Margaret of Valois

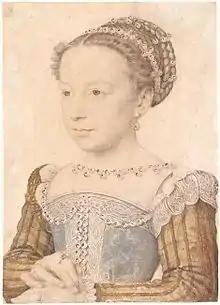
Princess Margaret of Valois. Portrait by François Clouet, 16th century. Margaret was considered in her time beautiful, cultured, refined and flirtatious: for this she was called the "pearl of the Valois".

During her teenage years, she and her brother Henry were very close friends. In 1568, leaving court to command the royal armies, he entrusted his 15-year-old sister with the defense of his interests with their mother.